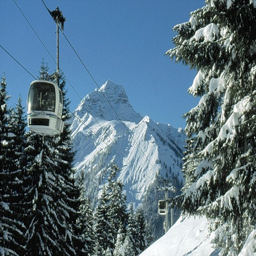
the couple were travelling down a mountain in a cable car like this in the resort , when the tree crashed into their gondola